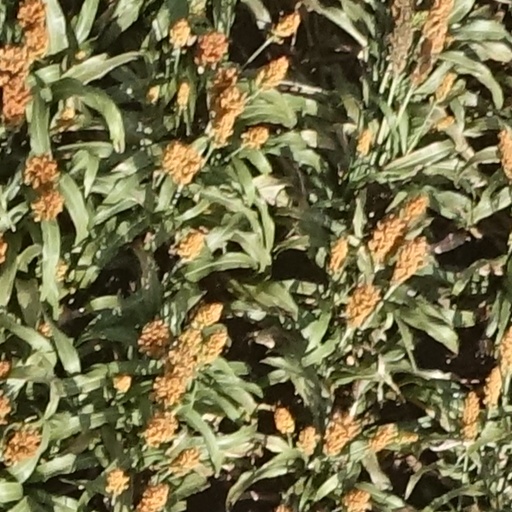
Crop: sorghum